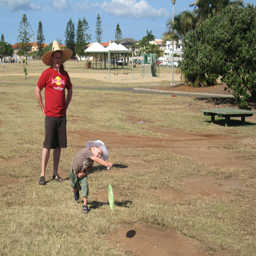
A young boy tossing a green Frisbee in a  park.
A little boy rolls a Frisbee while a man in a sombrero watches.
An adult and child play with a Frisbee in a park.
A small child is playing at a park.
A man and his son plaiting with a Frisbee in the park